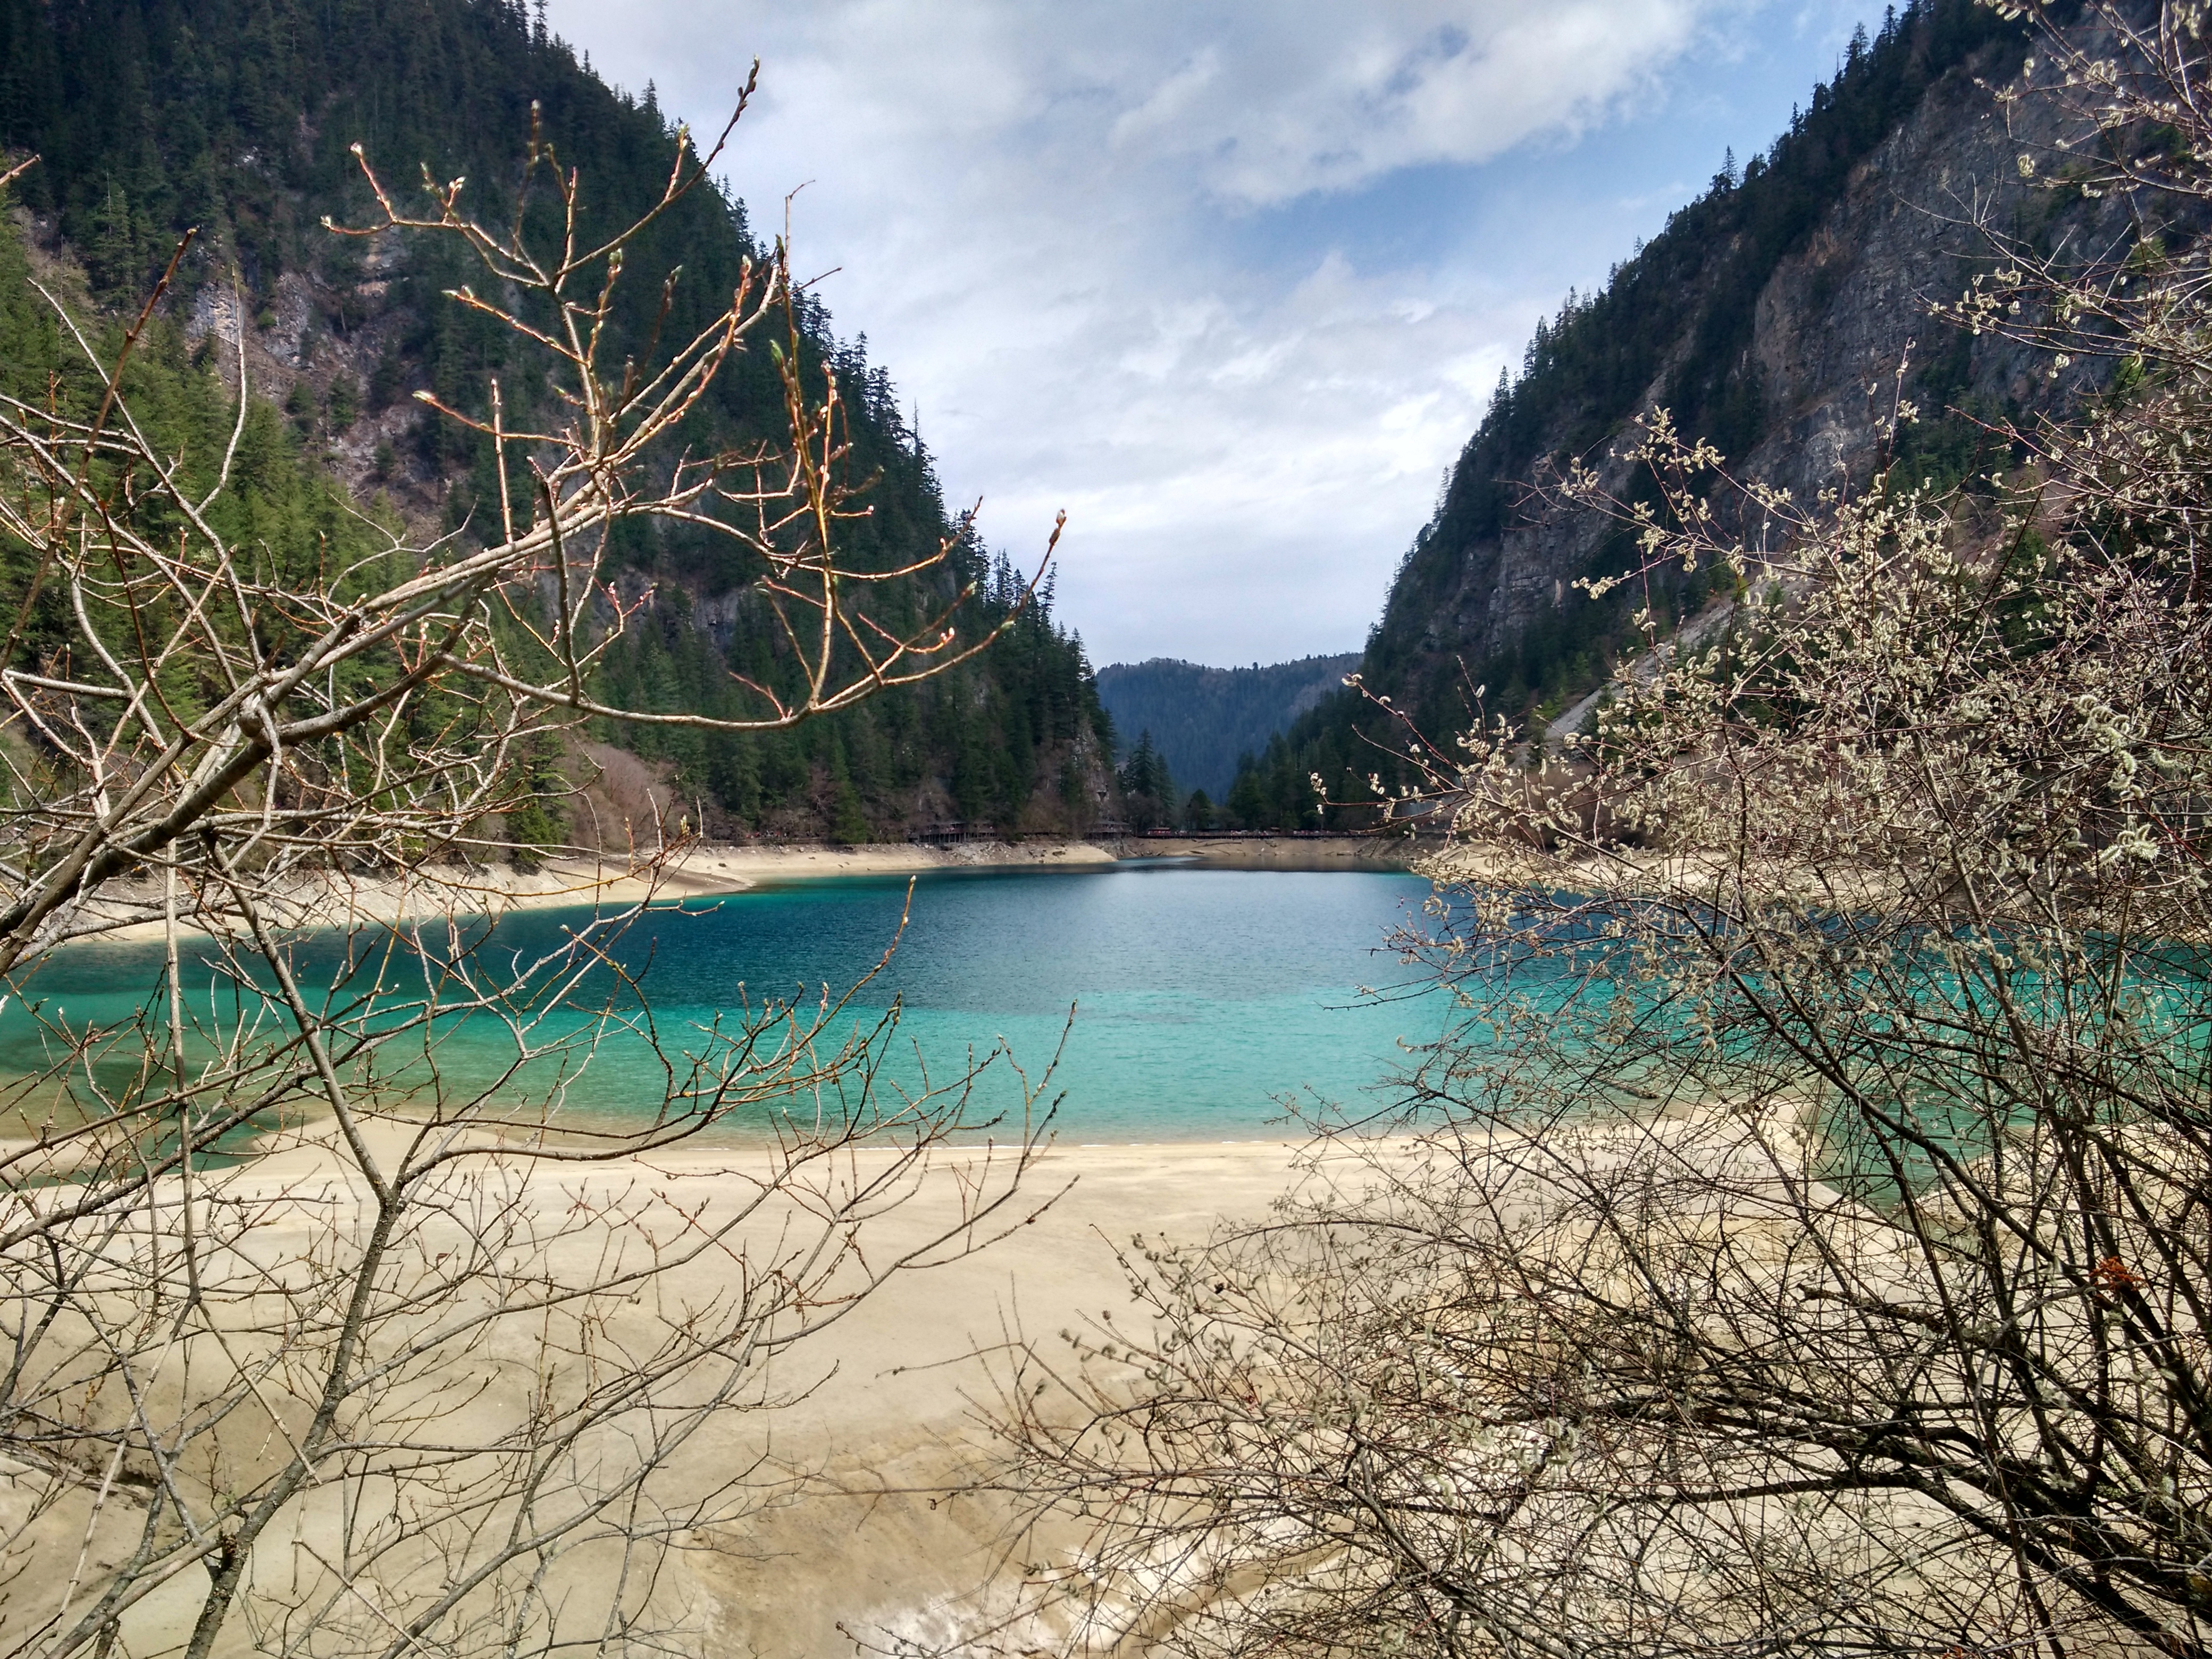
landscape, sea, water, wilderness, mountain, lake, river, bay, reservoir, tourism, body of water, the scenery, jiuzhaigou